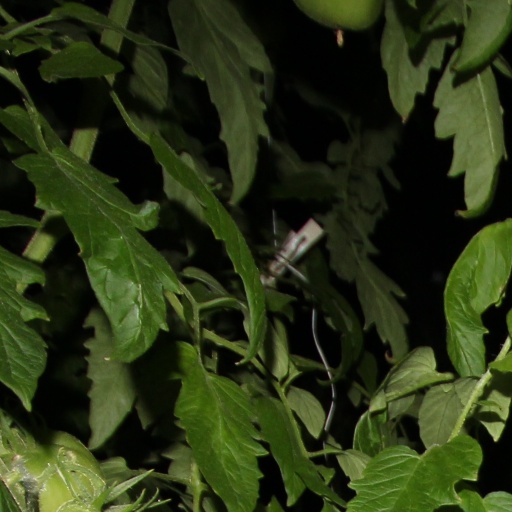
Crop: tomato